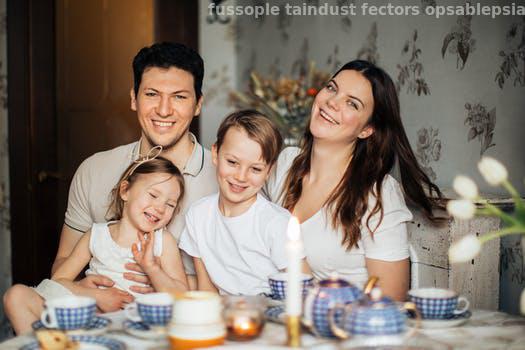
Label: Watermark